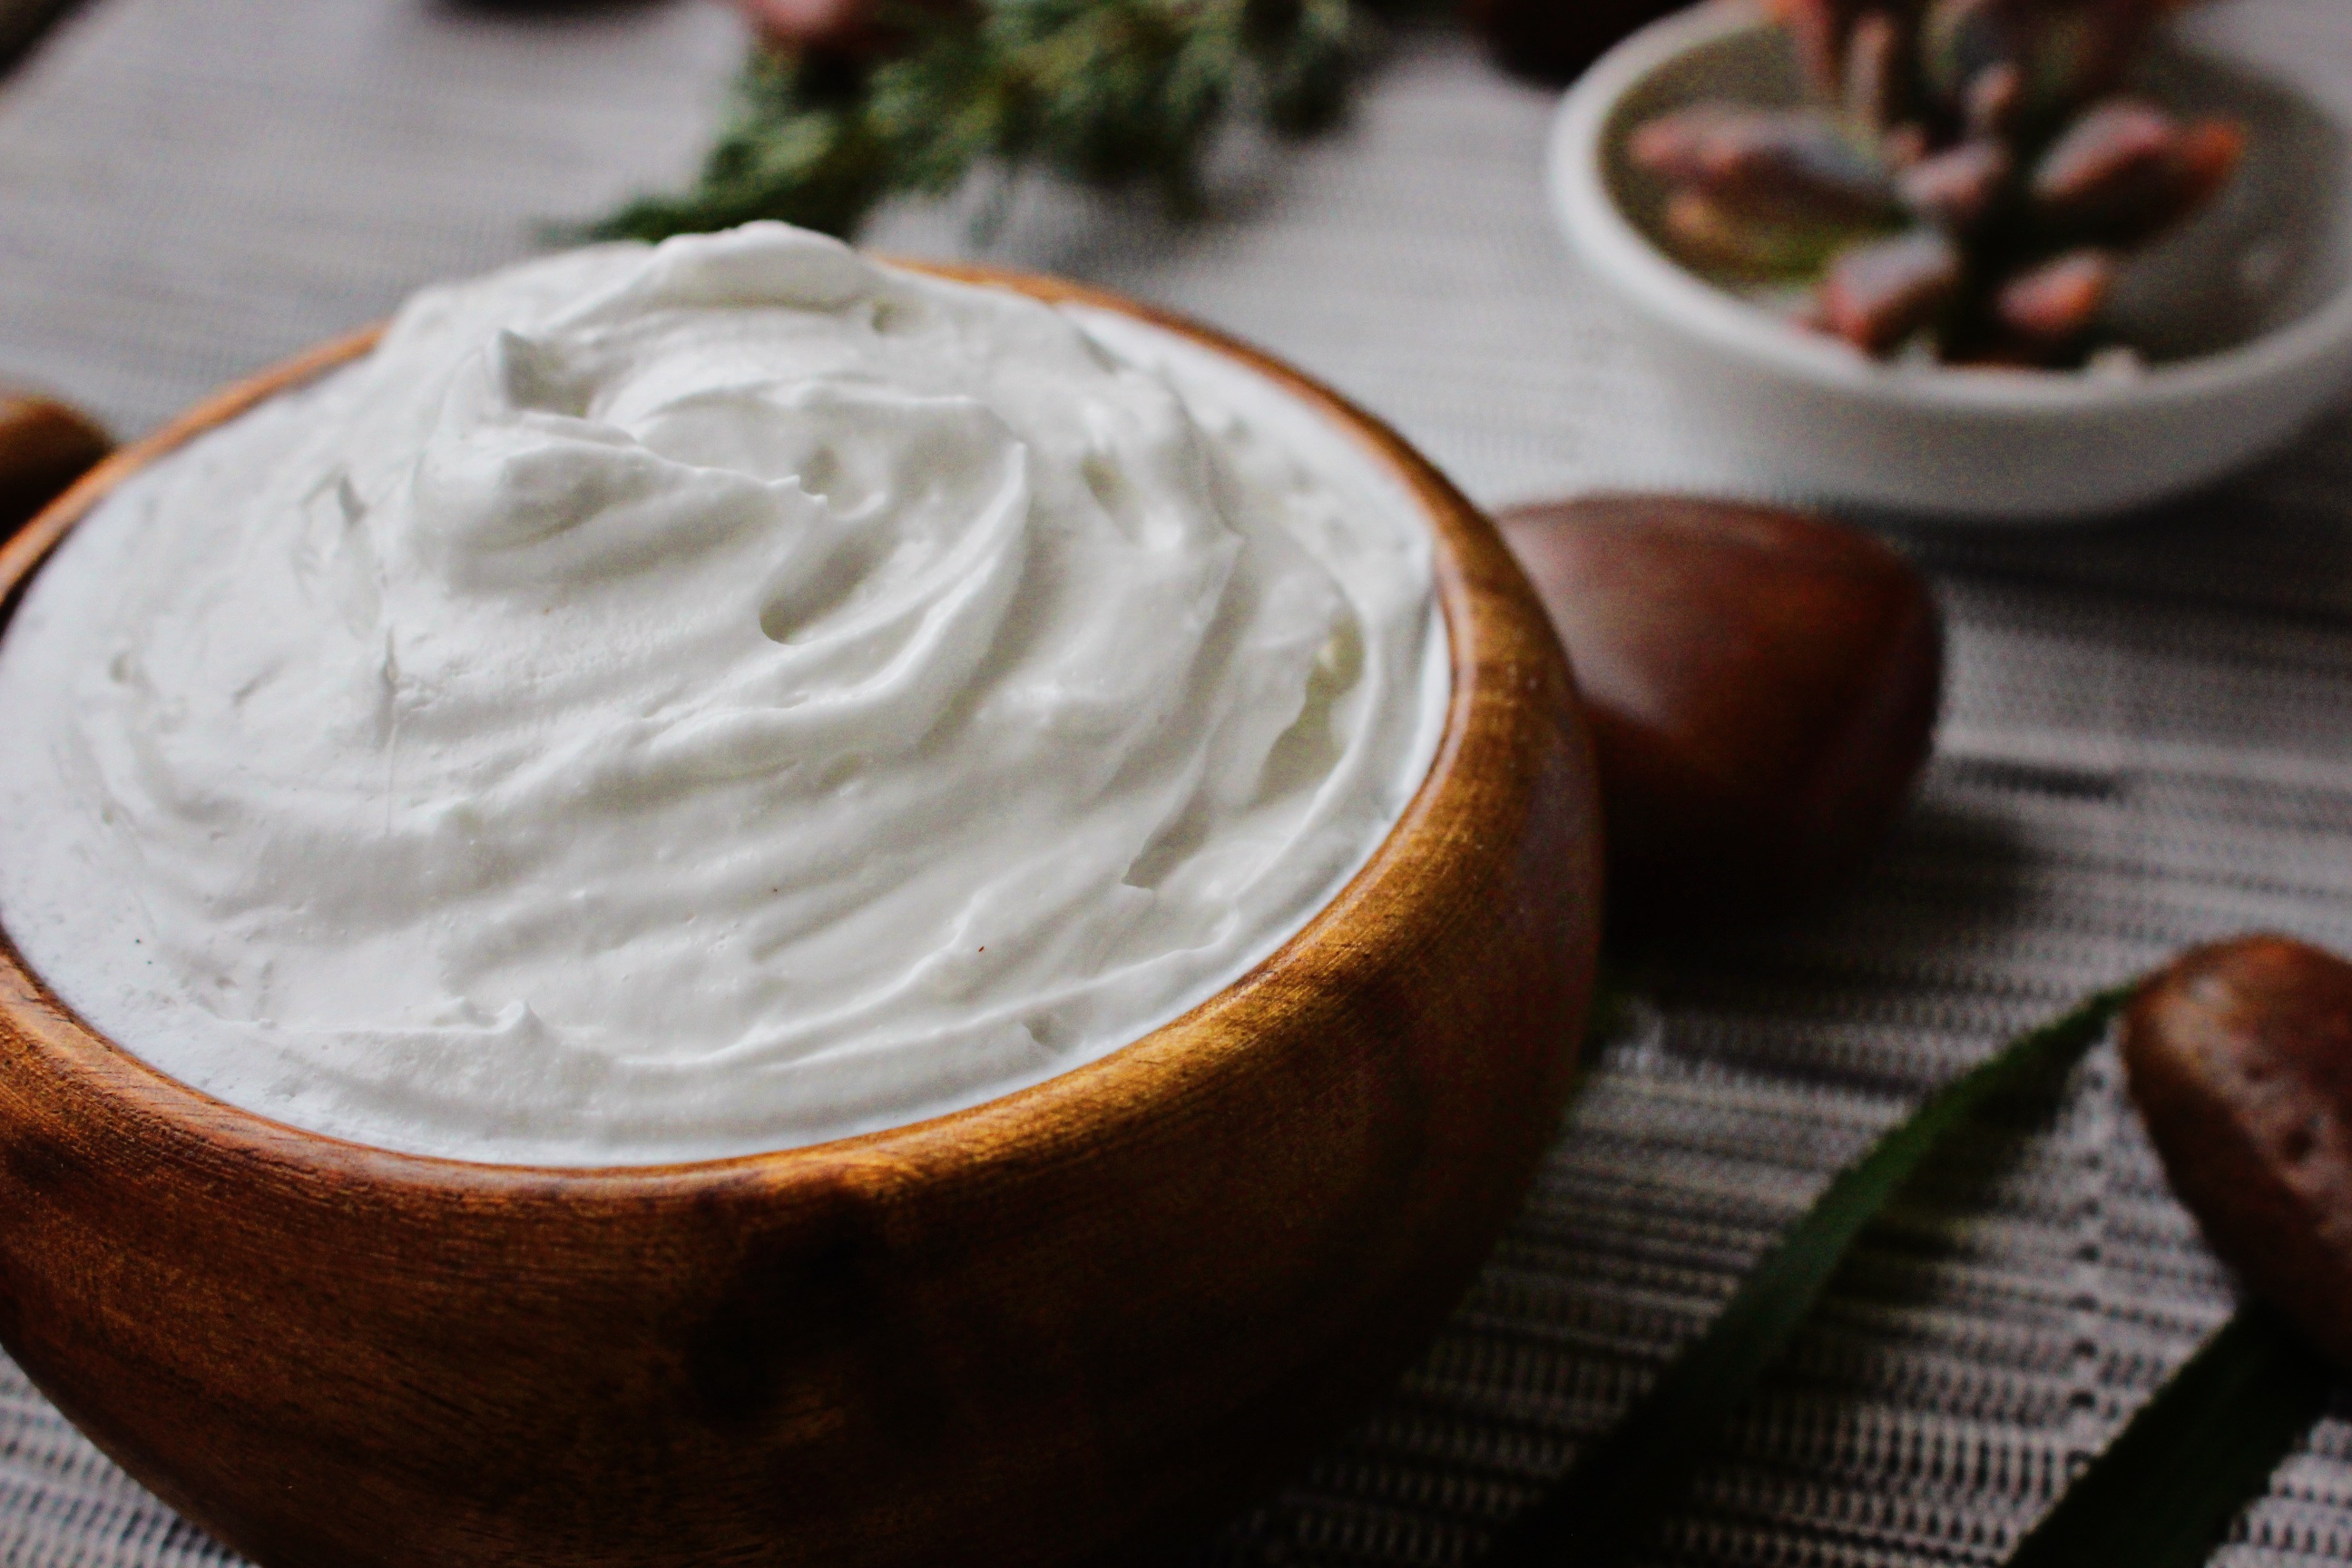
bowl, dish, food, produce, drink, dessert, cuisine, still life, coconut, rocks, flavor, butter cream